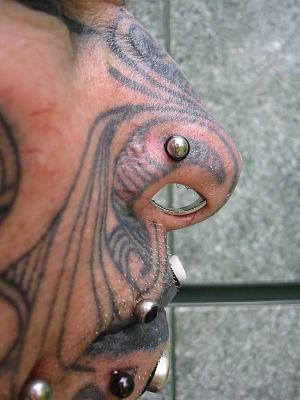
Une modification corporelle est une transformation, localisée ou étendue, réversible ou non, du corps d'un individu, au moyen d'une pratique et dans un but ayant un caractère culturel. Si des phénomènes naturels tels que la croissance, la grossesse, la vieillesse, ou certaines maladies, ou encore des traitements médicaux ou chirurgicaux entrainent des modifications du corps, l'expression est utilisée en anthropologie pour désigner plus spécifiquement les modifications corporelles artificielles, contrôlées et délibérées, excluant les mutilations punitives et les auto-mutilations relevant de troubles psychiatriques.